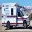
Label: ambulance